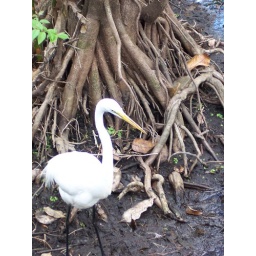
This snowy egret kept crossing under the bridge I was standing on.